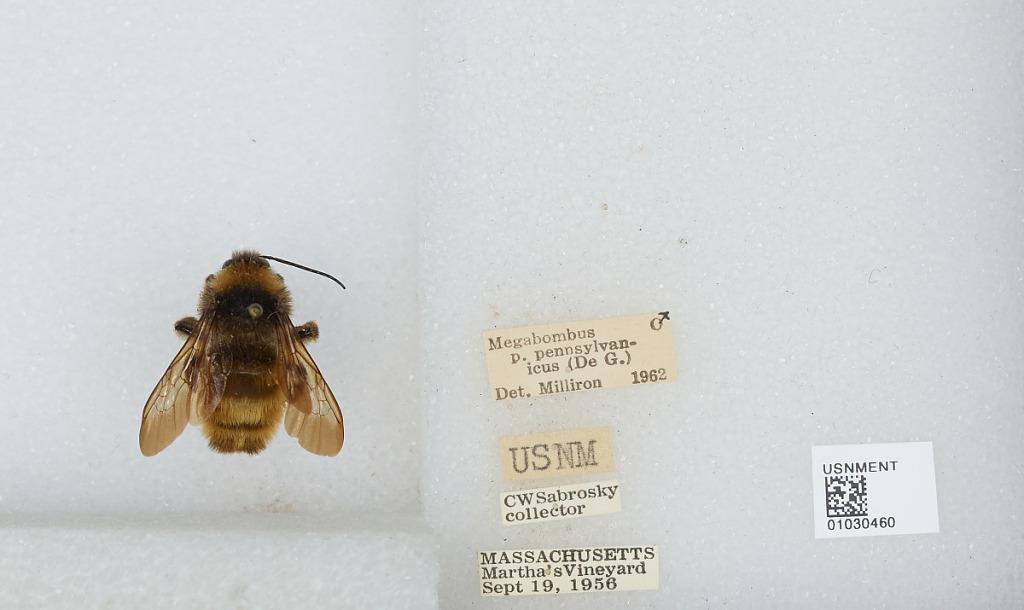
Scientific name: Bombus (Fervidobombus) pensylvanicus pensylvanicus (De Geer)
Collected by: C. Sabrosky
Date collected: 1956-9-19
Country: United States
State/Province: Massachusetts
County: Dukes
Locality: Martha's Vineyard
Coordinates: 41.4167, -70.6161